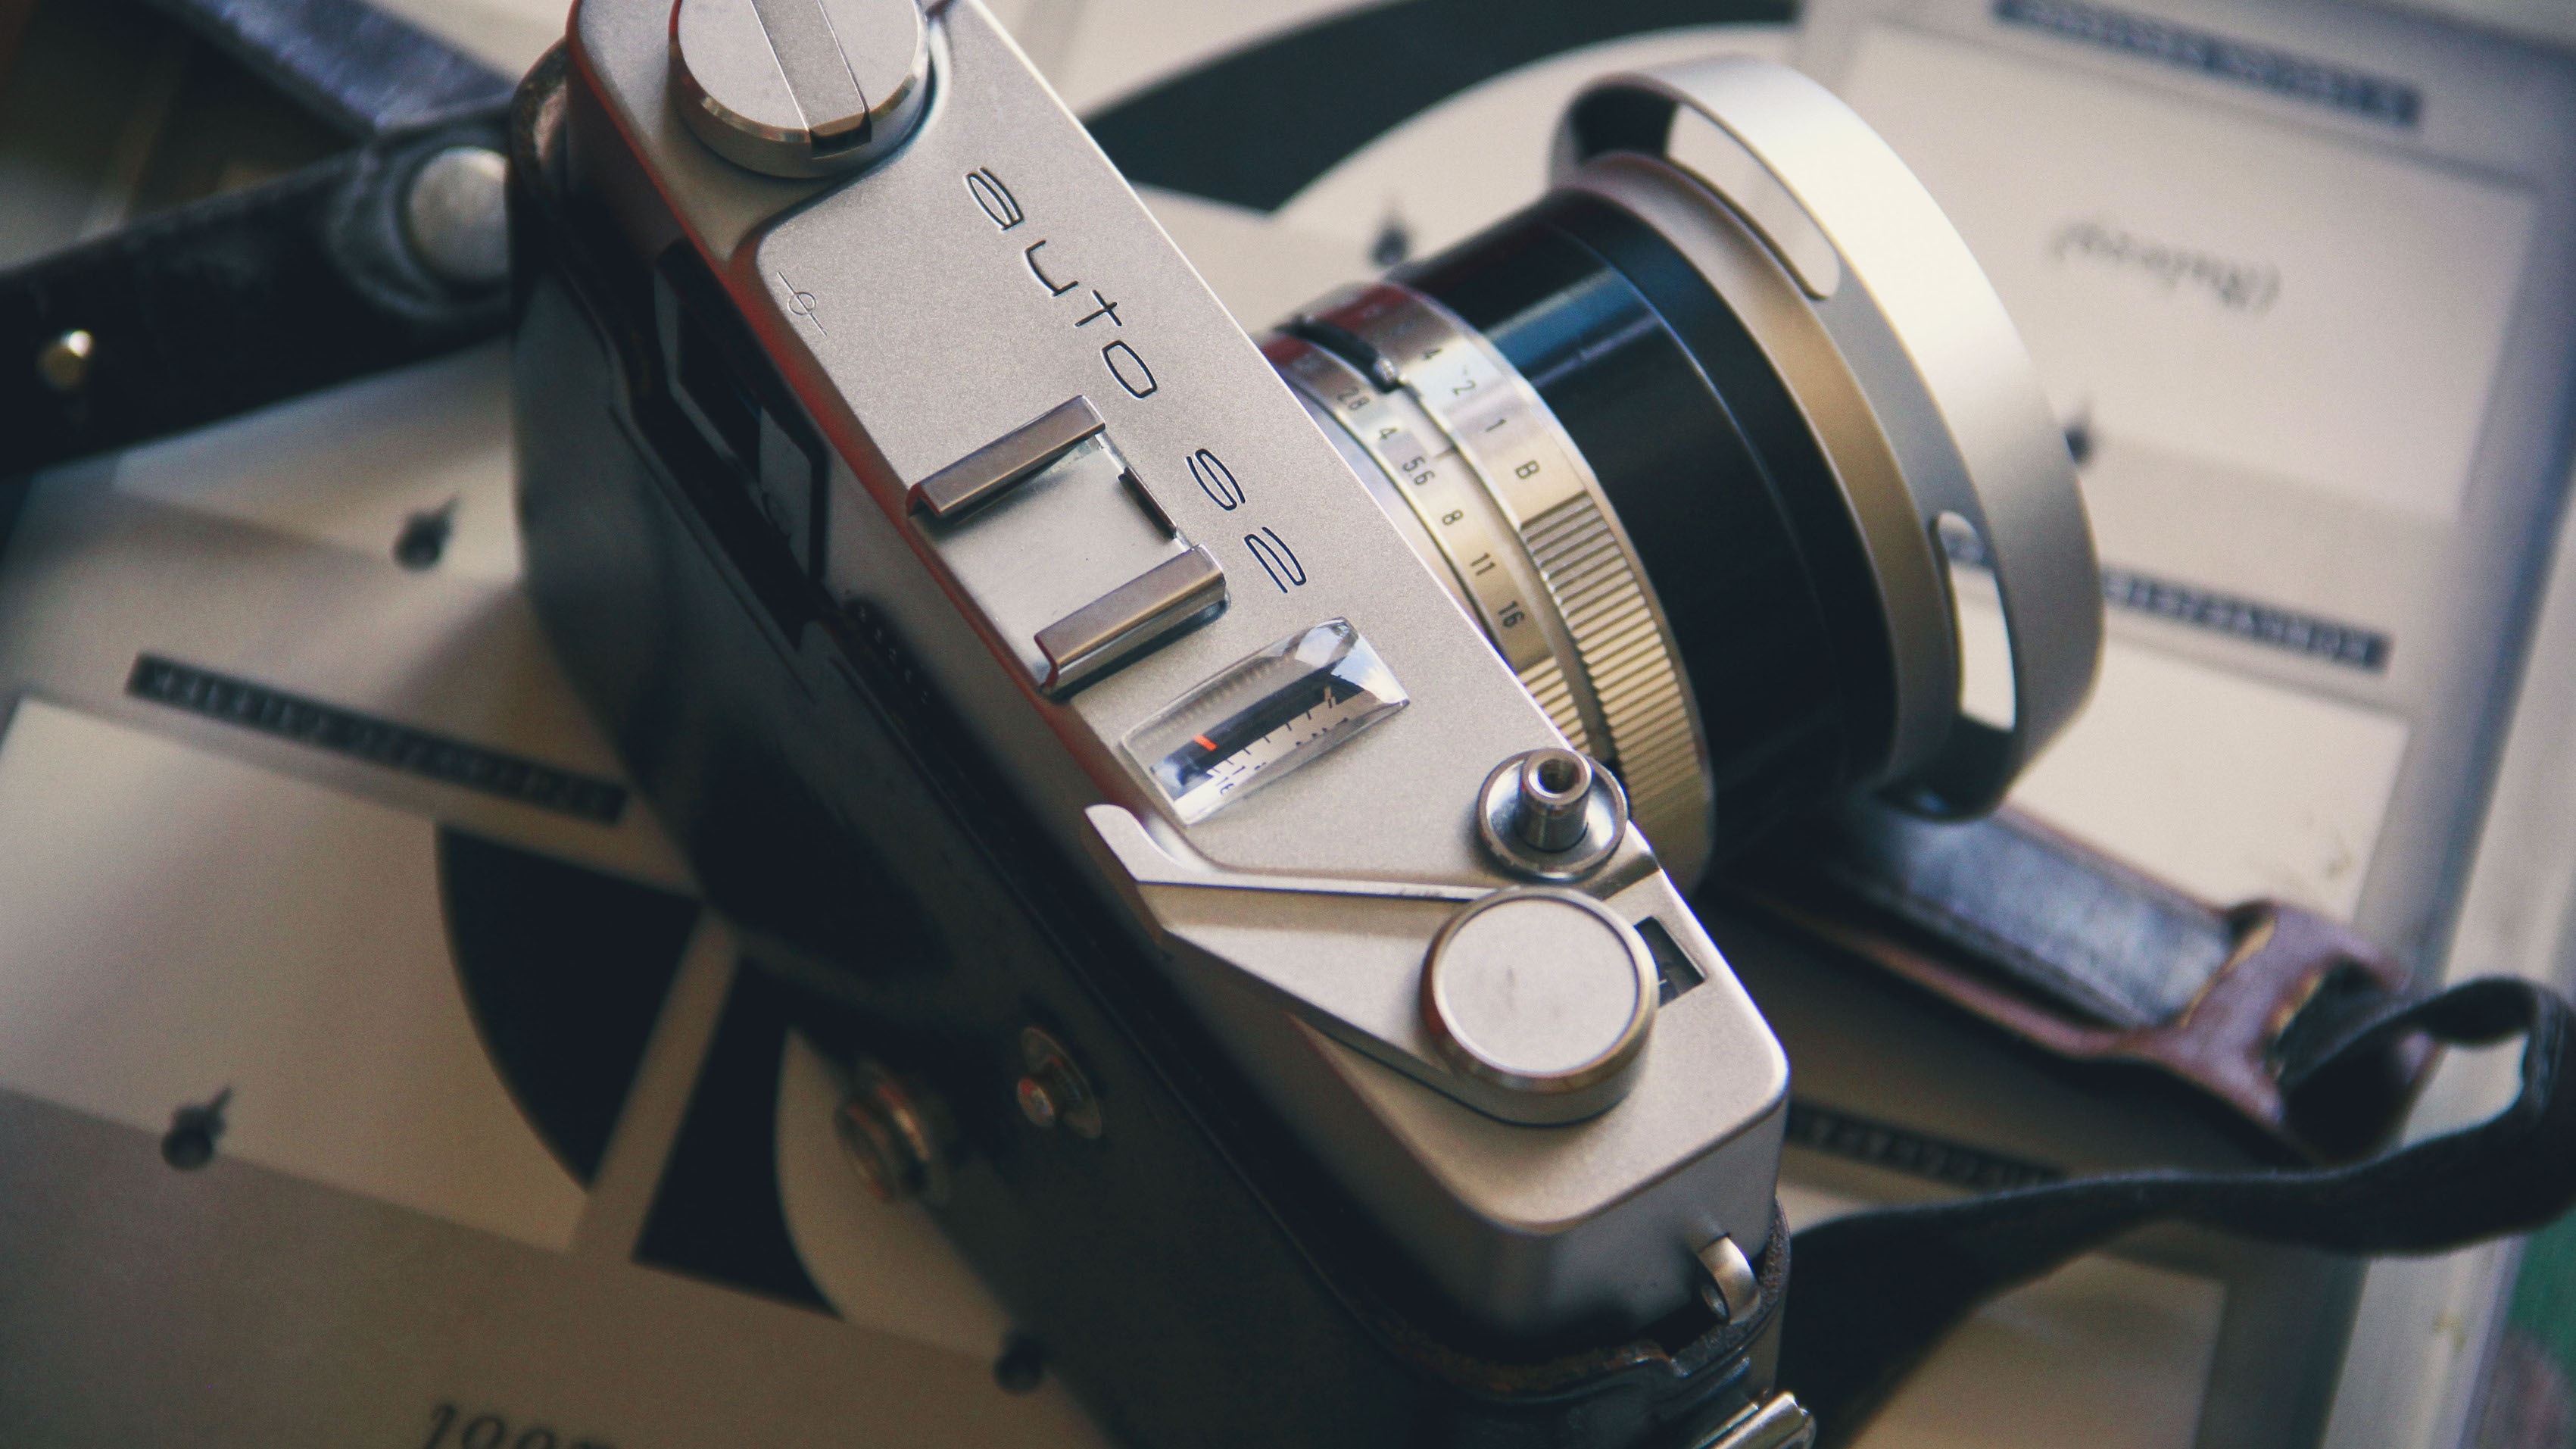
camera, photography, vintage, retro, old, film, photo, analog, lens, equipment, machine, 35mm, horizontal, rangefinder, photographic